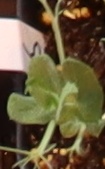
Label: Field Pea